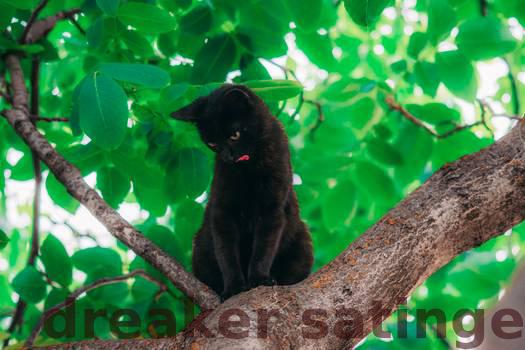
Label: Watermark